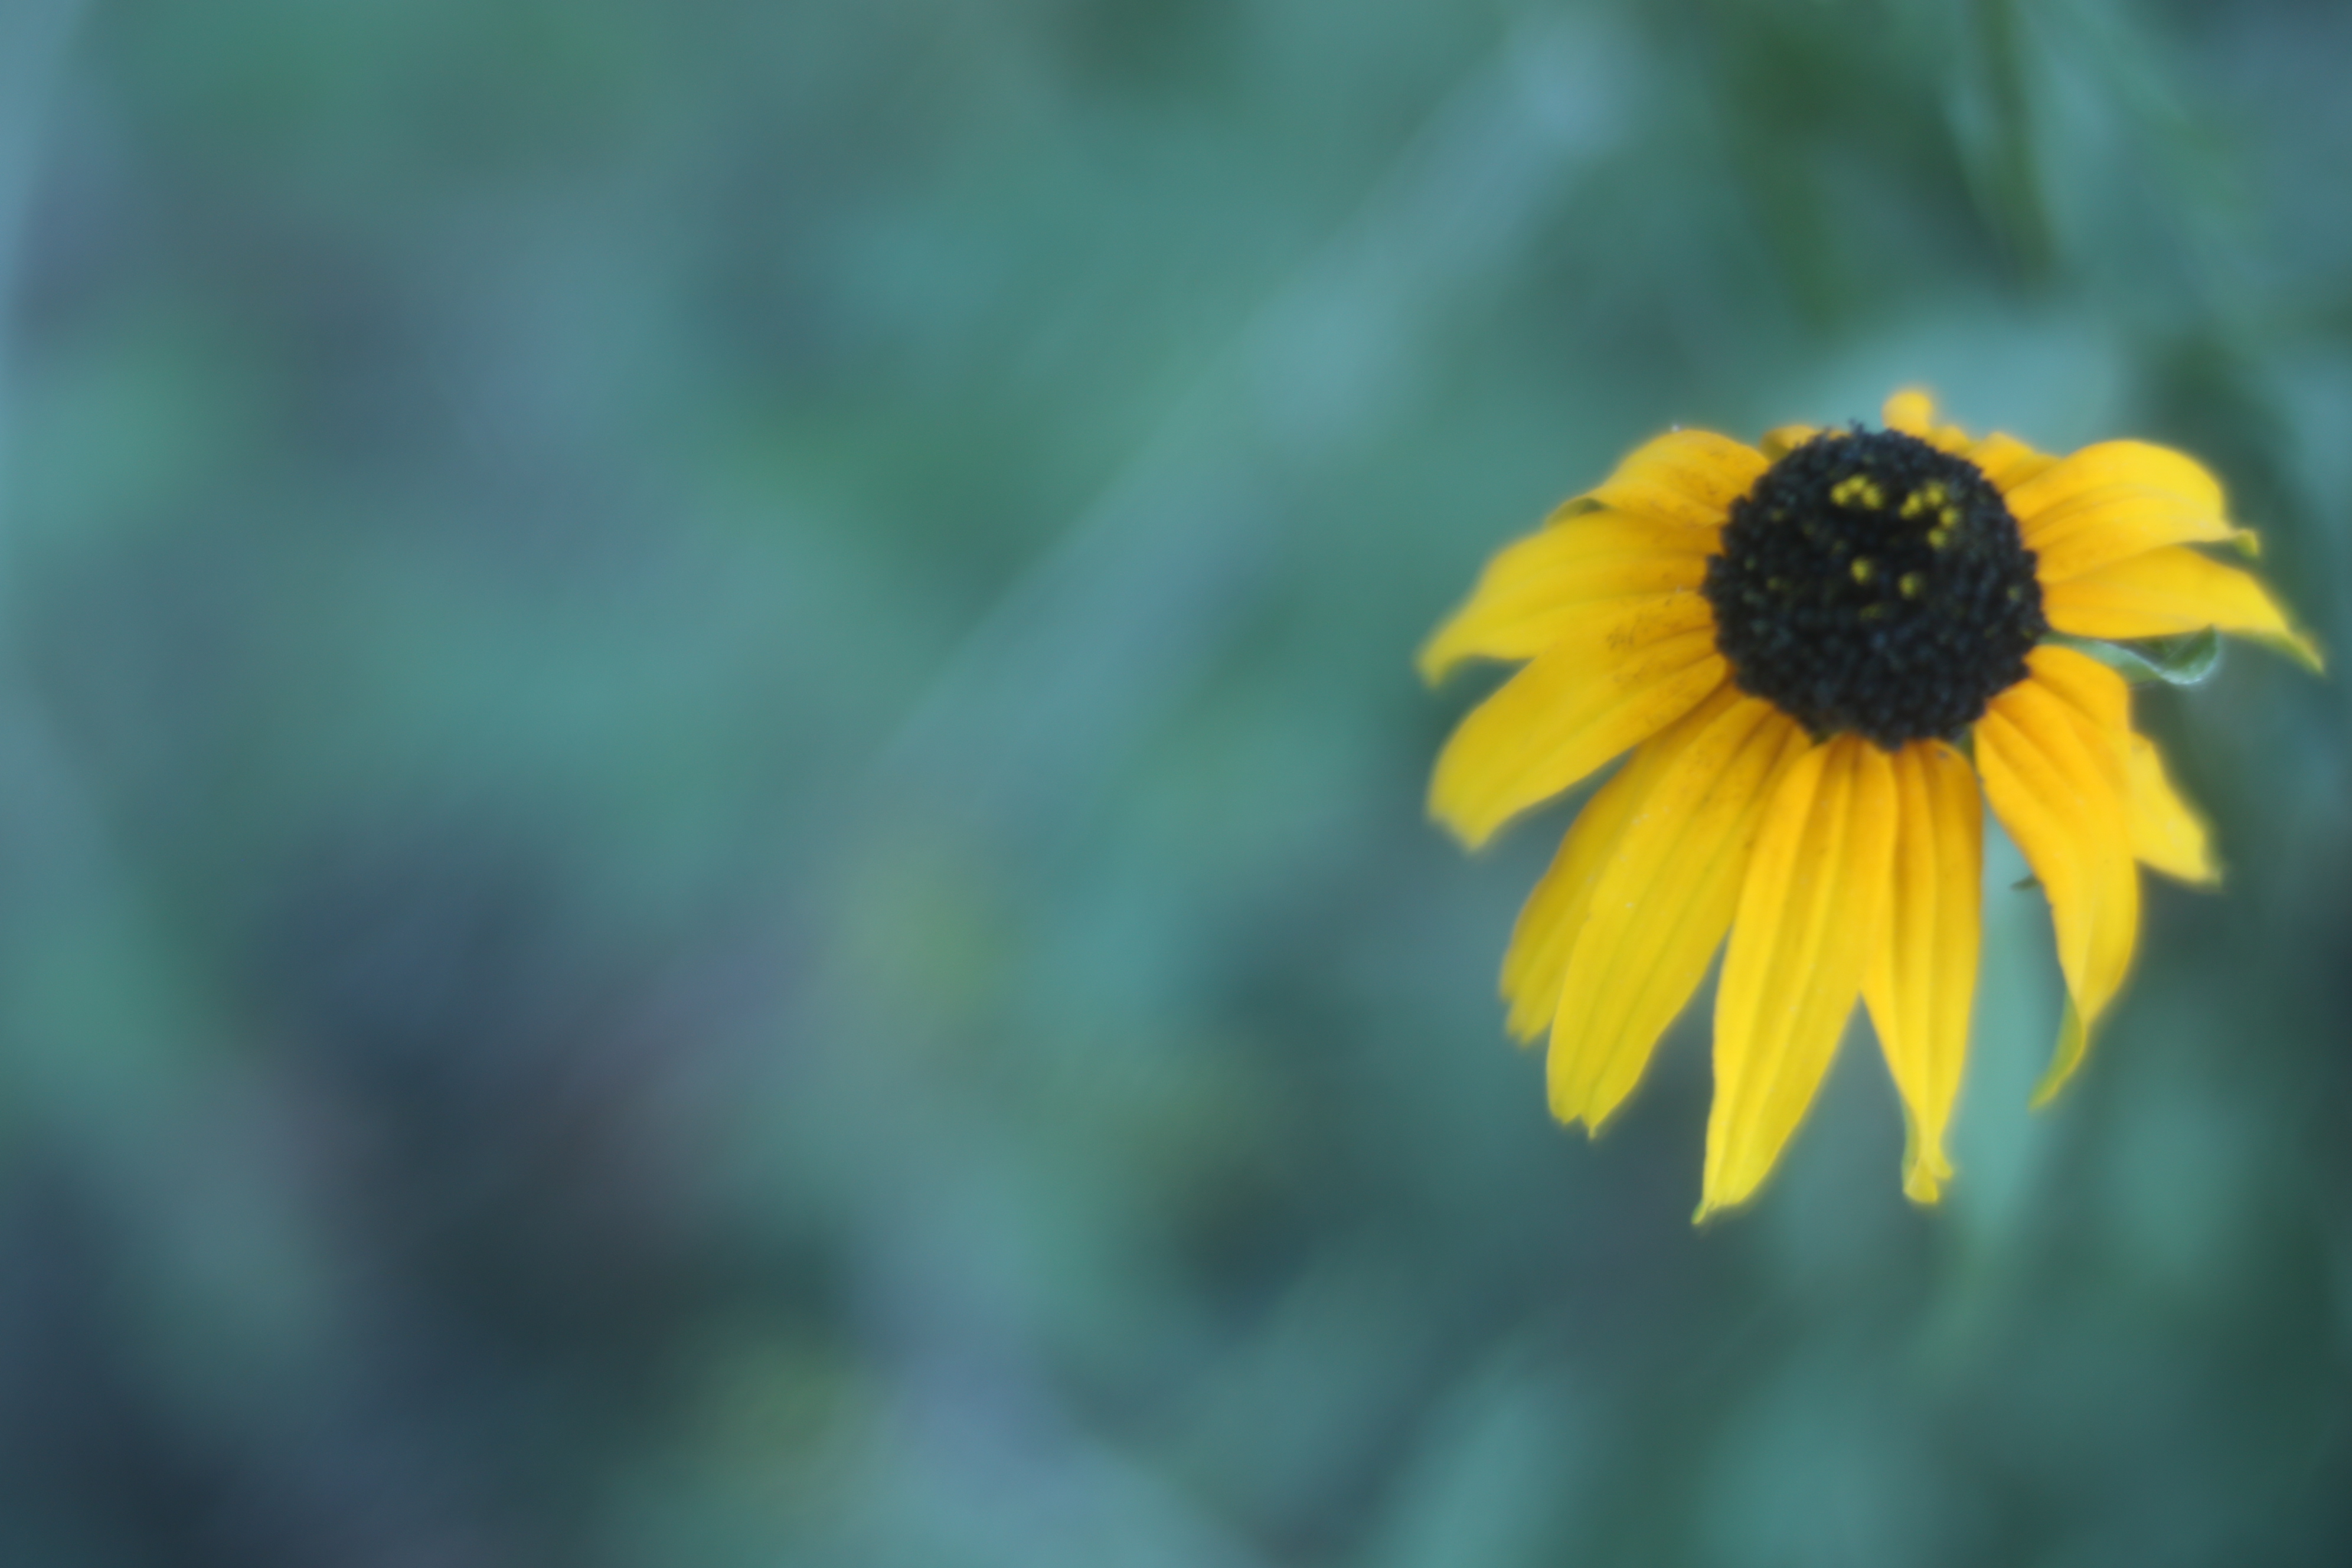
yellow, plant, flower, petal, sky, herbaceous plant, annual plant, flowering plant, daisy family, pollen, grass, electric blue, macro photography, wildflower, landscape, sunflower, plant stem, Pedicel, grassland, black eyed susan, still life photography, asterales, field